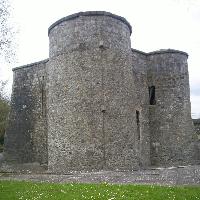
Weather: cloudy or overcast